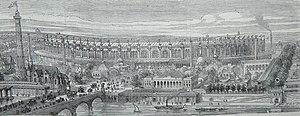
Exposition Universelle de Paris (1867). Pont d'Iéna rive gauche et Champ-de-Mars avec le Palais du Champ-de-Mars vue de la colline de Chaillot
Cet article traite des différentes Expositions internationales et nationales qui se sont tenues à Paris, et qui ont en partie façonné la capitale française que l'on connaît aujourd'hui.